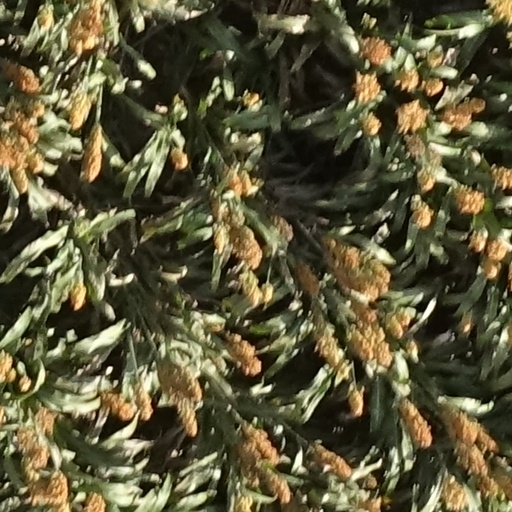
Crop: sorghum